Question: What are the men in the orange shirts doing to the elephants?
Tambaya: Me mazan dake sanye da riga ruwan lemo sukema giwayen?
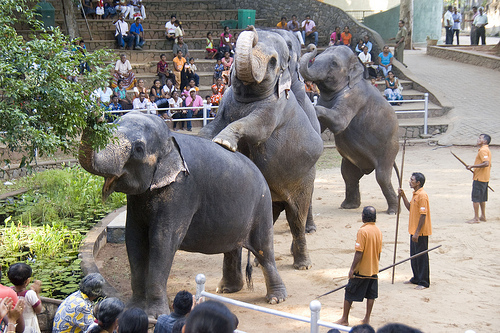
Answer: Making them do tricks.
Amsa: Sakasu yin dabaru.